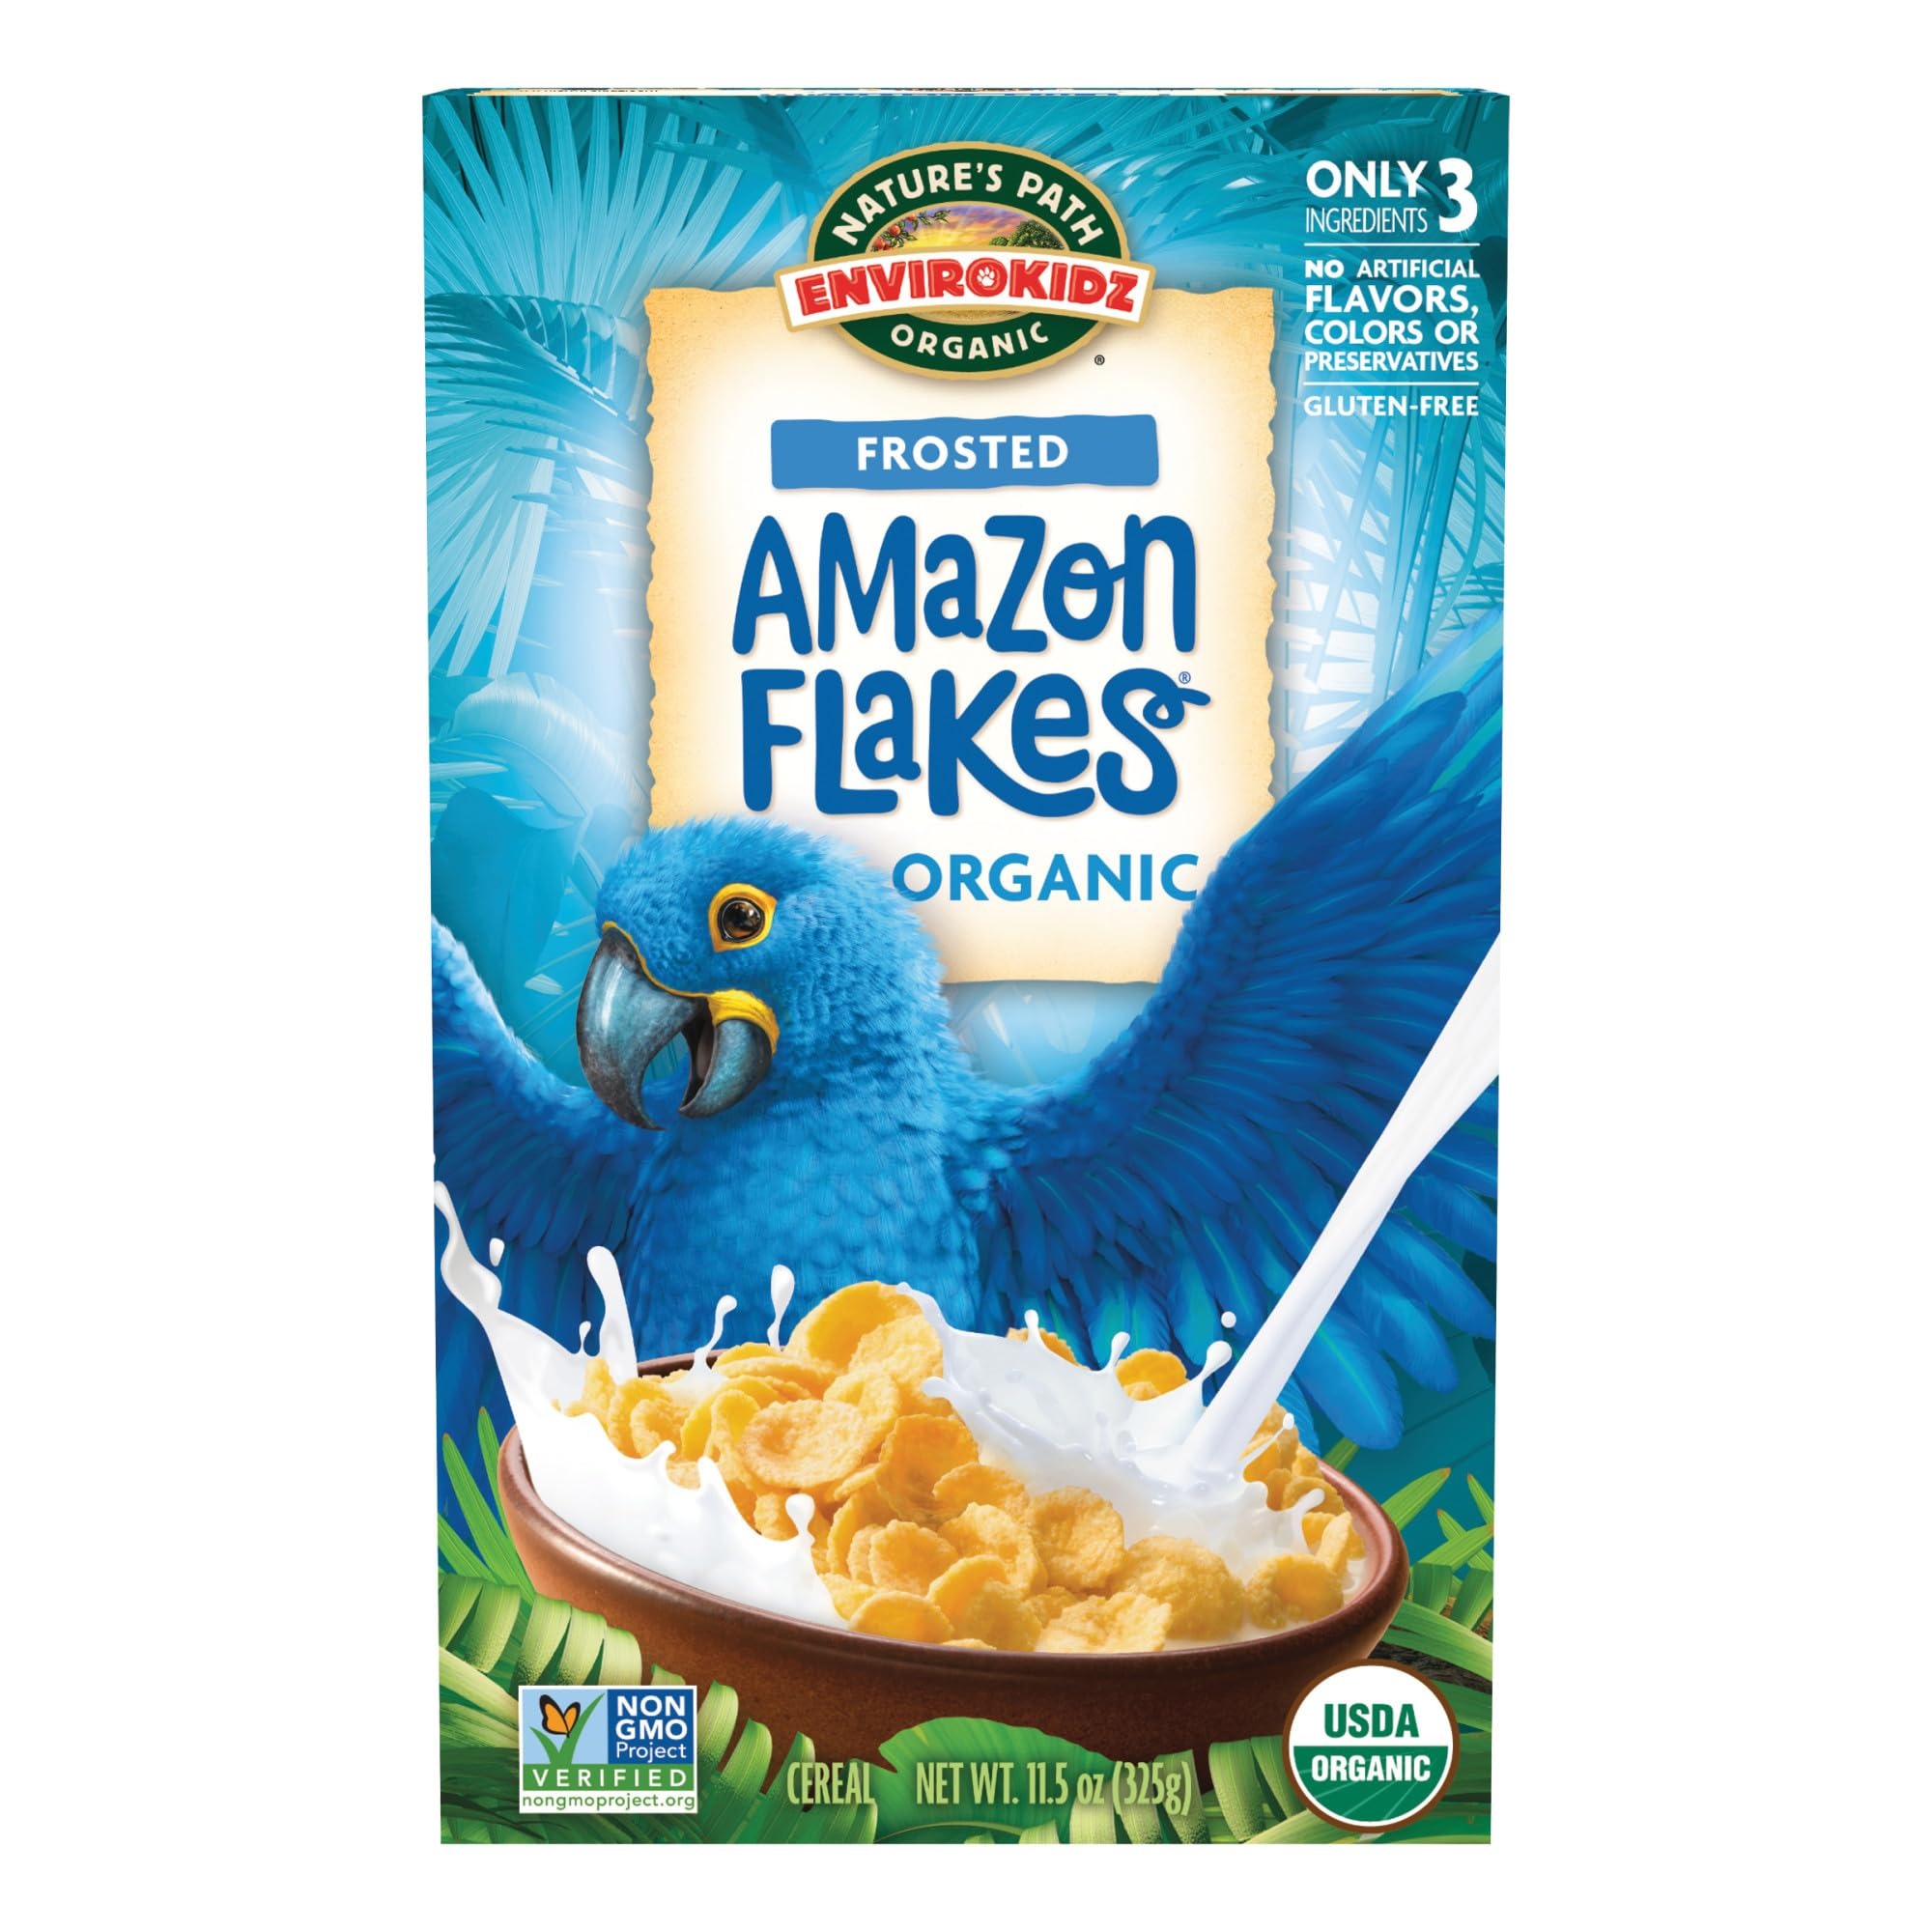
Item Name: EnviroKidz Organic Amazon Frosted Flakes Cereal, 11.5 oz (Pack of 1), Gluten Free, Non-GMO, by Nature's Path
Bullet Point 1: Contains: 1 Box of EnviroKidz Amazon Frosted Flakes Cereal, 11.5 ounces
Bullet Point 2: What makes EnviroKidz the best kids cereal? We keep it simple and healthy. Containing just 3 non-GMO ingredients, certified organic, and with no artificial flavors, colors or preservatives, we’re also gluten free. As part of the Nature’s Path family, our uncompromised drive for nutrition and taste means a deliciously healthy breakfast for kids
Bullet Point 3: We’re taking action to educate kids about endangered animals and habitat conservation, providing them with tools to make a difference in their own backyard
Bullet Point 4: Amazon Flakes celebrates the stunning blue macaw, critically endangered due to deforestation of the Amazon and the illegal pet trade, and in our kids’ lifetime, could be gone. Since we launched in 2001, we’ve donated a portion of sales from every EnviroKidz product, and because of people like you, we’ve put over $3 million dollars to help these endangered species that we so love.
Bullet Point 5: Our planet, our food, and our bodies are all connected, which is why we say no to the highly toxic chemicals that harm our children, our animals and our planet. When our greatest collective power is choice, we thank you for choosing EnviroKidz.
Value: 11.5
Unit: Ounce

Price: 5.3